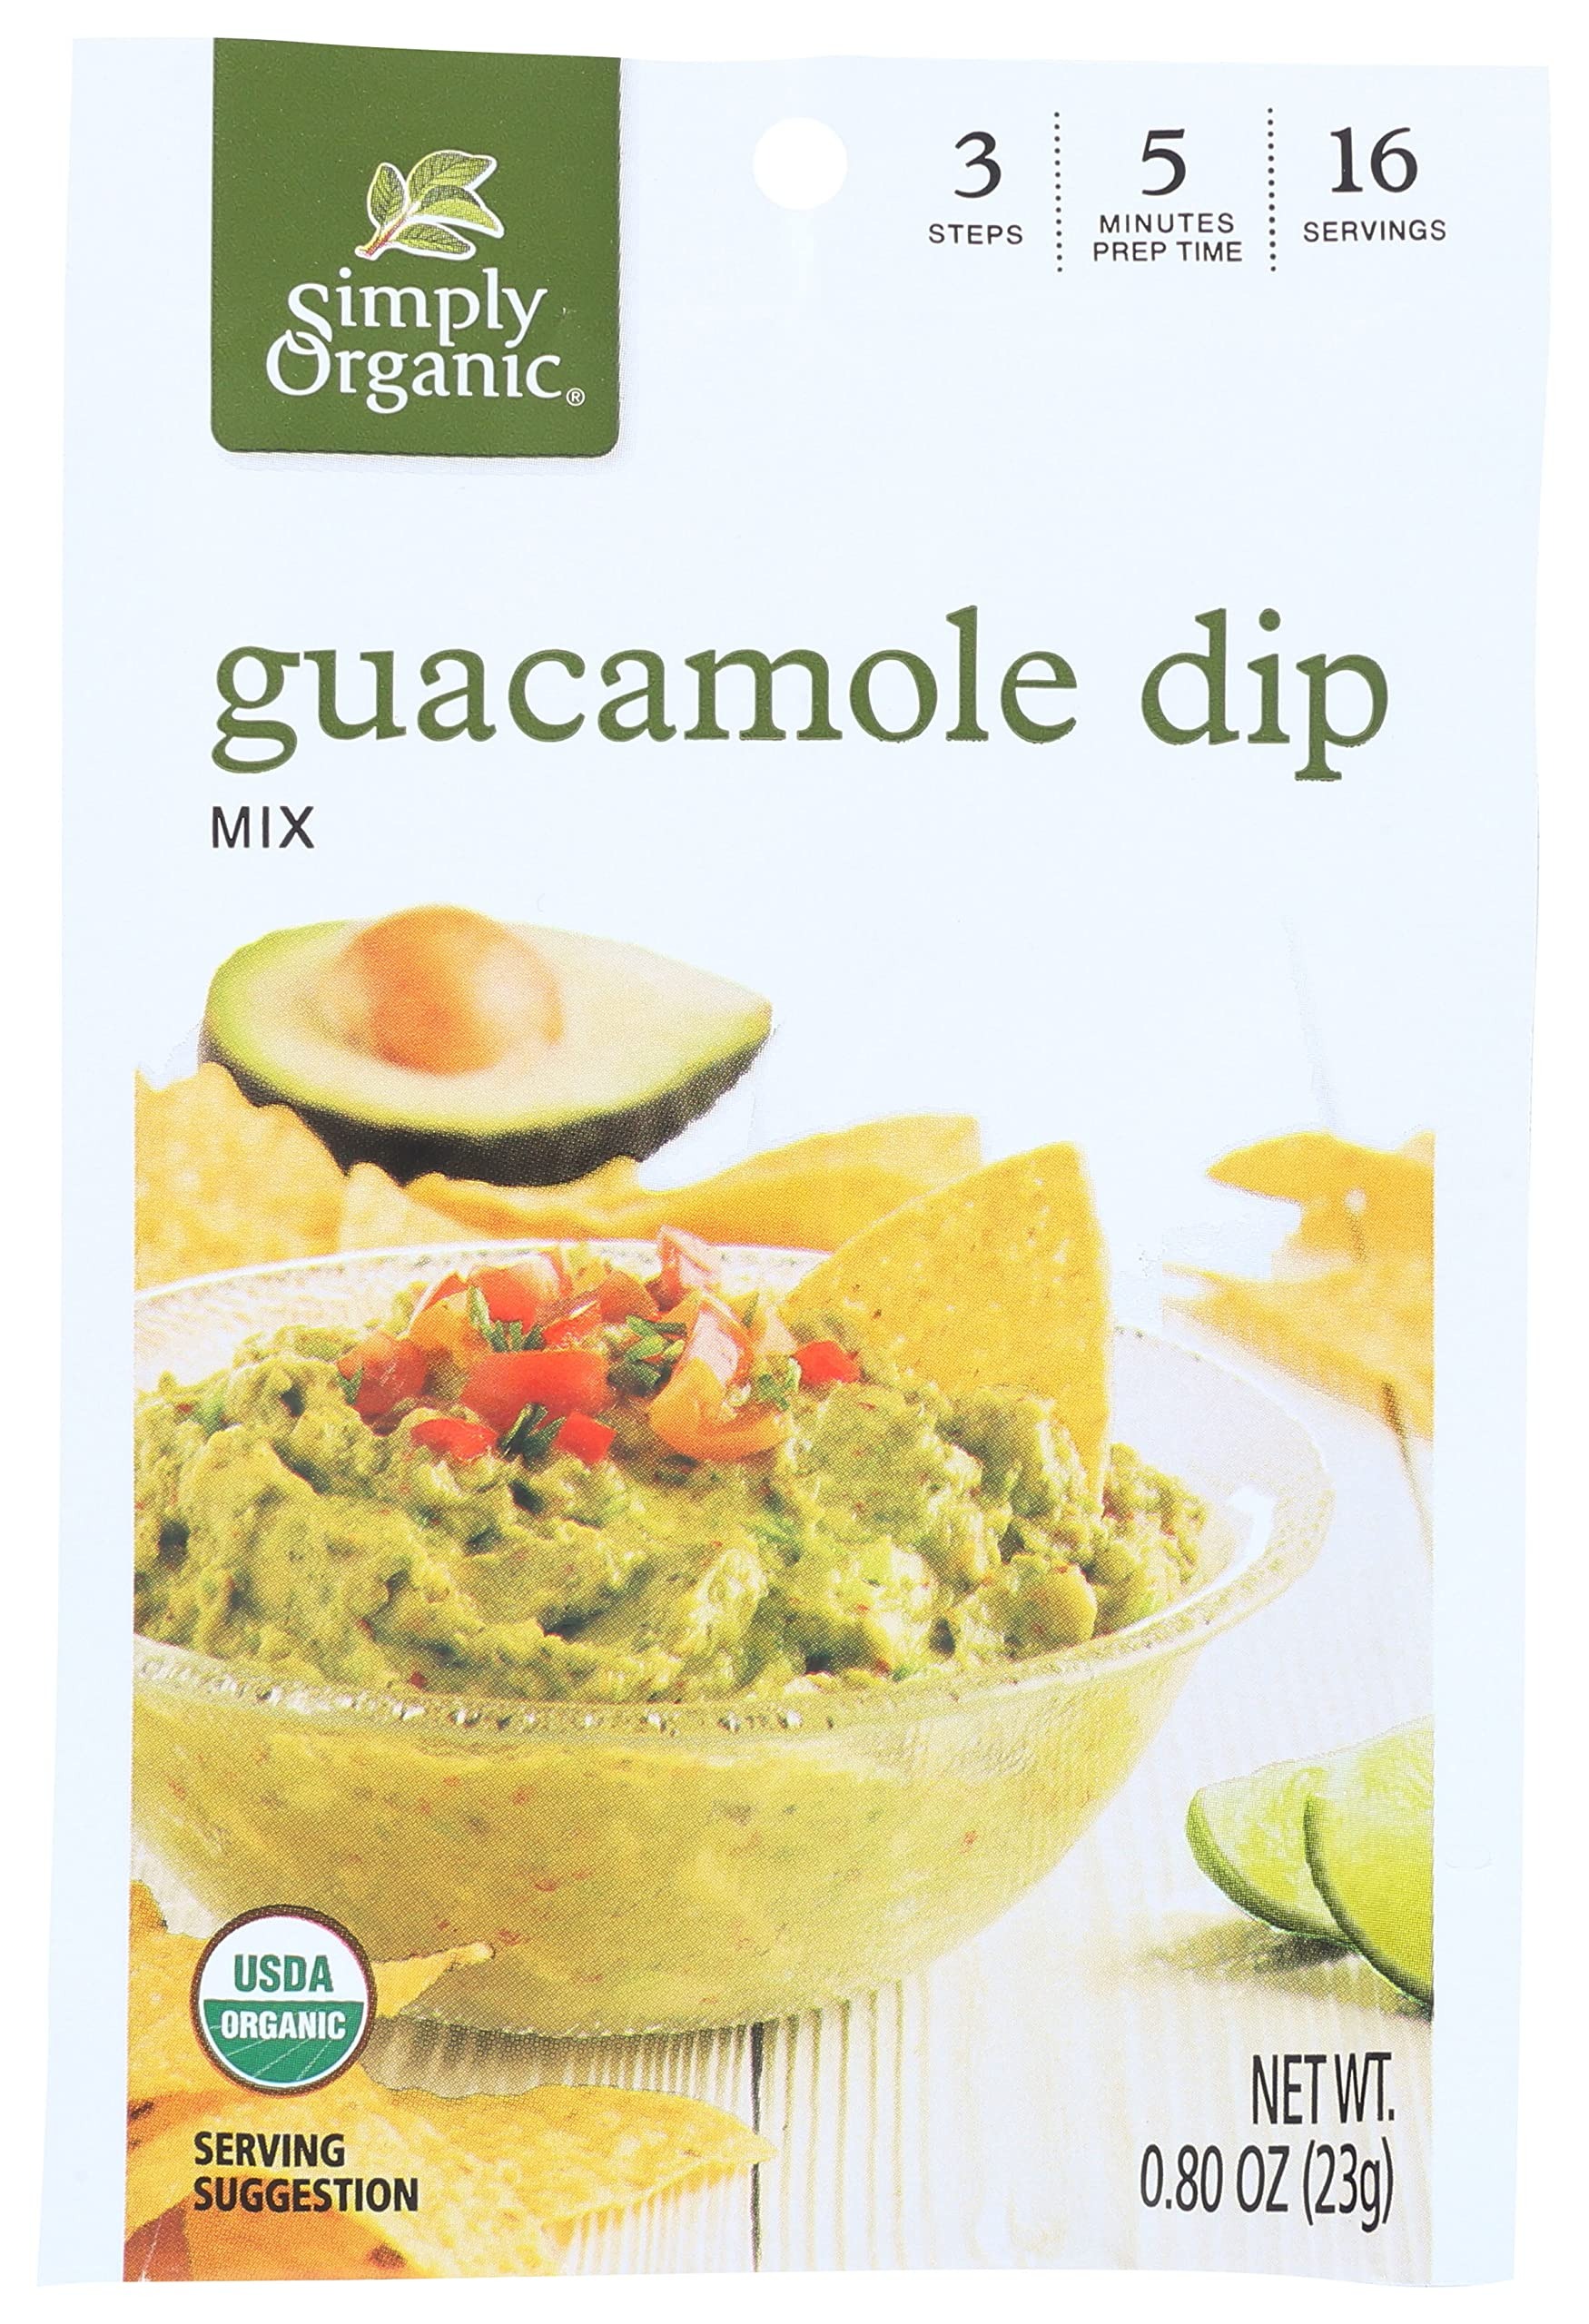
Item Name: Simply Organic Dip Mix Guacamole Org, 0.8 Oz (Pack Of 12)
Bullet Point: Simply Organic Dip Mix Guacamole Org, 0.8 Oz (Pack Of 12)
Value: 1.0
Unit: Count

Price: 29.93